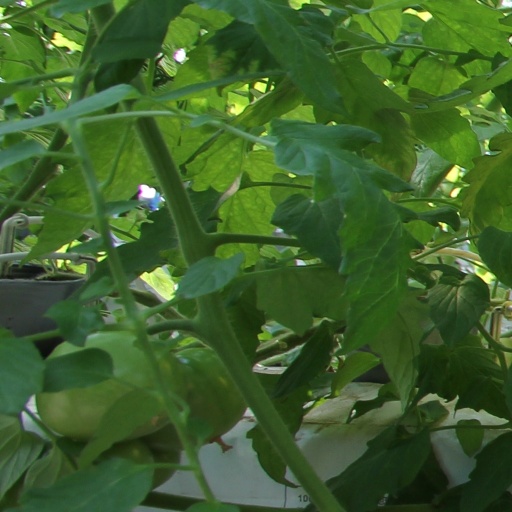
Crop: tomato